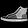
Label: Sneaker